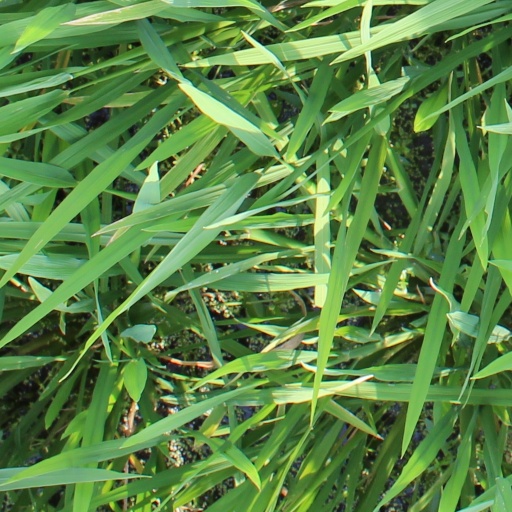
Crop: rice